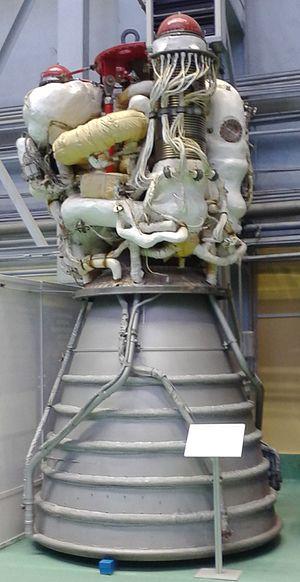
Le RD-0120 est un moteur-fusée à ergols liquides soviétique qui propulsait le corps central du lanceur géant Energia. En 2014, ce moteur de 152 tonnes de poussée au sol reste le seul moteur cryogénique soviétique de cette puissance consommant le mélange Hydrogène liquide / Oxygène liquide. Sur le plan technique il s'agit d'un moteur à combustion étagée comme son homologue, le SSME, propulsant la navette spatiale américaine : ce choix technique est particulièrement performant mais rend la conception du moteur plus complexe. Le moteur qui s'inspire du SSME américain met en œuvre des solutions techniques originales que les motoristes américains envisageront par la suite de reprendre sur le SSME. Le moteur RD-0120 n'a été utilisé qu'à deux reprises lors des deux seuls vols d'Energia en 1987 et 1988 et sa production a été arrêtée au début des années 1990 en même temps que le programme de la fusée Energia.